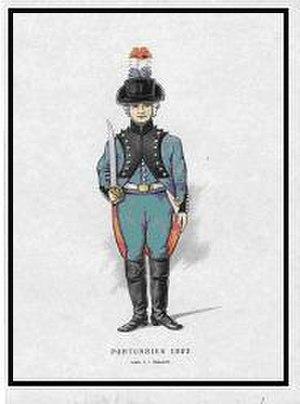
George Diederich Benthien était un officier néerlandais de la Grande armée. Il sert dans l'armée française de 1810 à 1814, date à laquelle il rejoint l'armée néerlandaise où il servira jusqu'en 1826.